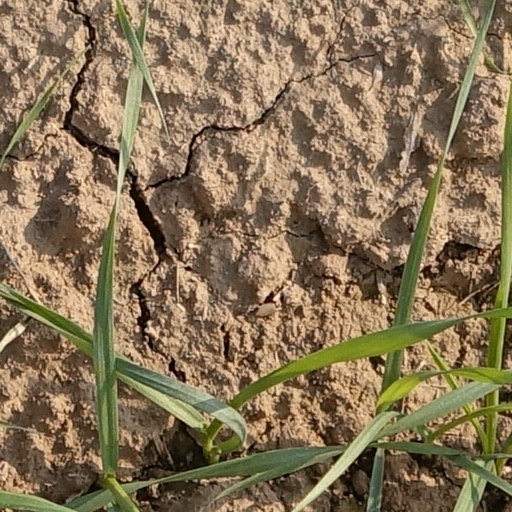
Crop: wheat